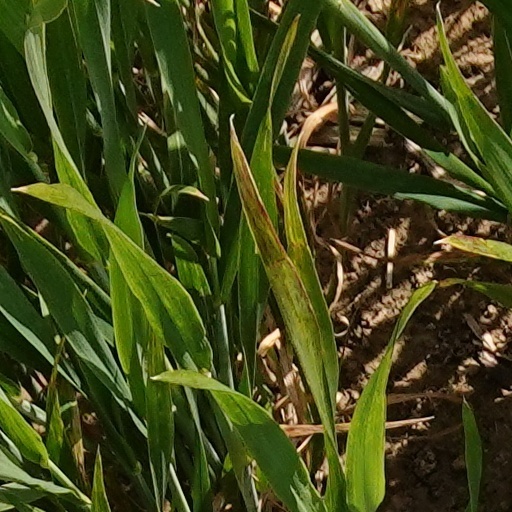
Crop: wheat